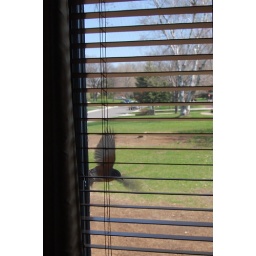
This robin keeps flying into the window over and over again. We tried to scare it away, it just keeps coming back.